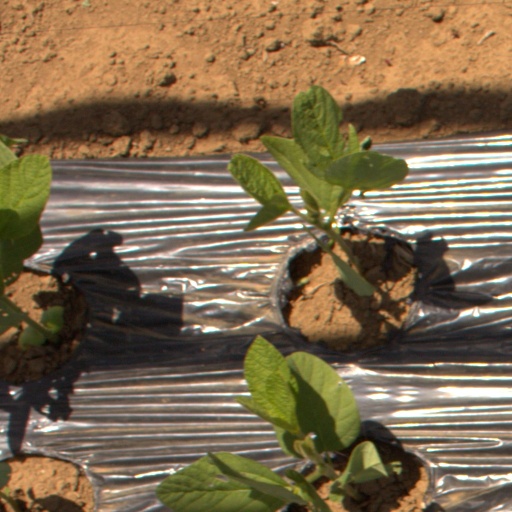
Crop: Jerusalem artichoke